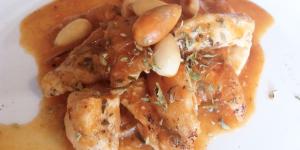
pollo al chilindron